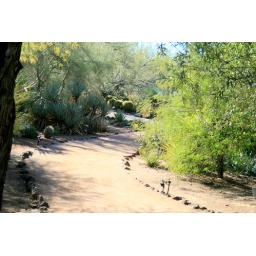
The desert has it's own beauty without the handblown glass display. The natural habitat, flowers and cacti - in Phoenix.